City Gate (Valletta)

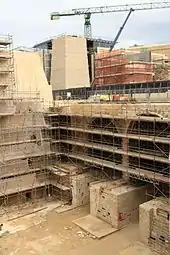
Fifth city gate under construction in 2013

By the early 20th century, the gate was regarded as too small to cope with the large influx of people entering the city. The first proposals to address this issue were made in the 1920s, and some included replacing the gate with an open carriageway. Kingsgate survived the bombings of World War II, although it was slightly damaged in April 1942, when the bridge leading to the gate was hit by aerial bombardment. The statues of L'Isle-Adam and de Valette were destroyed during this attack.